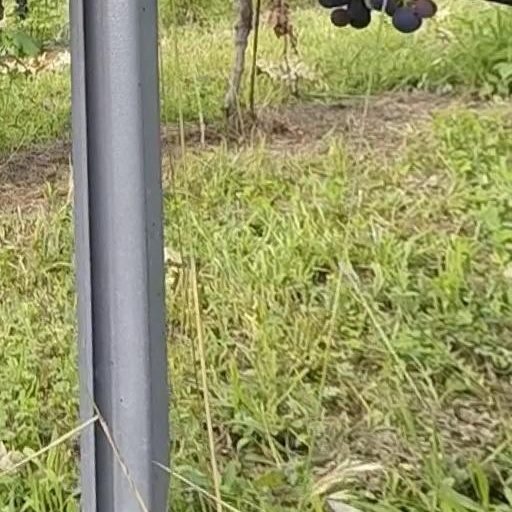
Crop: grape